Lymph node

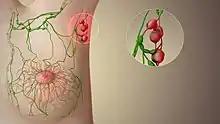
A still image from a 3D medical animation showing enlarged lymph nodes

Thin reticular fibers (reticulin) of reticular connective tissue form a supporting meshwork inside the node.